Ted Levine

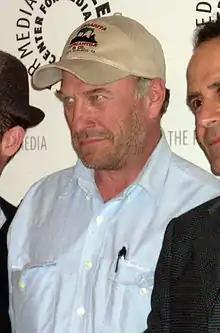
Levine in 2008

Frank Theodore Levine (born May 29, 1957) is an American actor. He is best known for his roles as Jame Gumb (Buffalo Bill) in the film "The Silence of the Lambs" (1991) and Leland Stottlemeyer in the television series "Monk" (2002–2009).